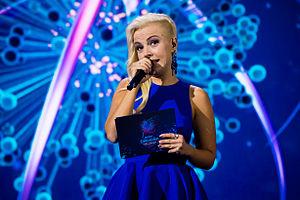
La treizième édition du Concours Eurovision de la chanson junior a lieu le 21 novembre 2015 à Sofia, en Bulgarie. Elle est remportée par Destiny Chukunyere pour Malte interprétant la chanson Not My Soul, obtenant 185 points et établissant un record de points pour l'édition junior.